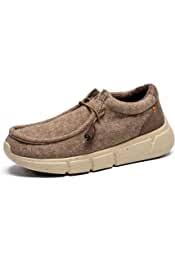
Label: Boat